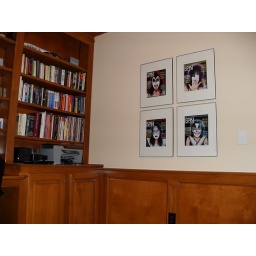
The office in the new house